HMS Centaur (R06)

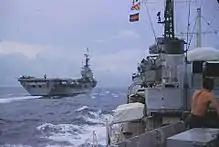
"Centaur" in 1961, en route from Aden to Ceylon. Photographed from HMS "Solebay"

"Centaur" was refitted at Portsmouth from September 1960 until March 1961, during which the upgraded arrestor wires were fitted and additional air-conditioning units installed. Following sea-trials off Portland in March, she embarked her new air group during April, consisting of between six and eight Scimitar F1 of 807 Squadron, between six and nine Sea Vixen FAW1 of 893 Squadron, four Fairey Gannet AEW3 of 849 Squadron, A Flight, and eight Whirlwind HAS7 of 824 Squadron.